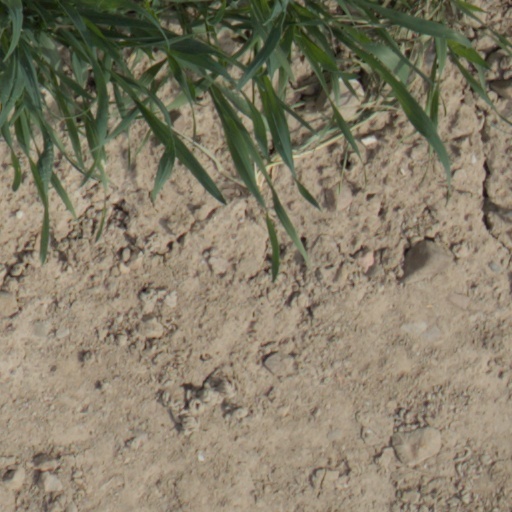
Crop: wheat